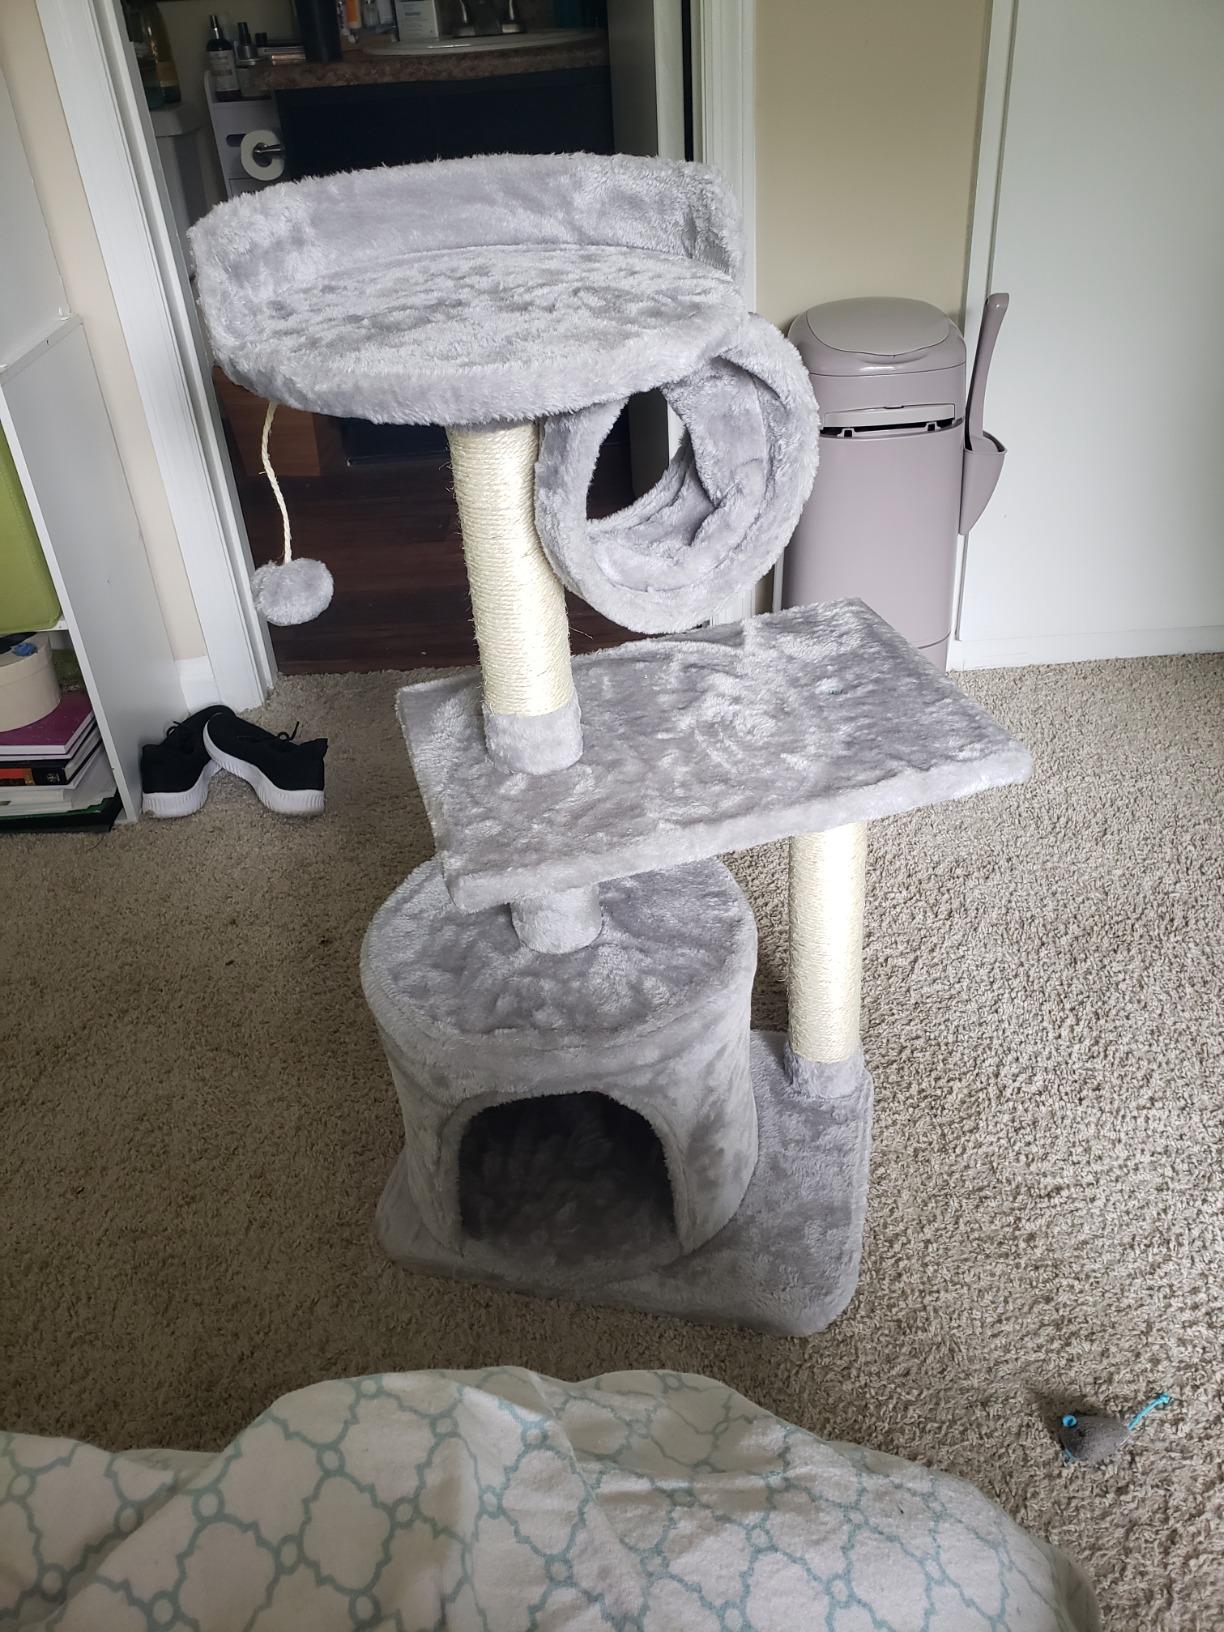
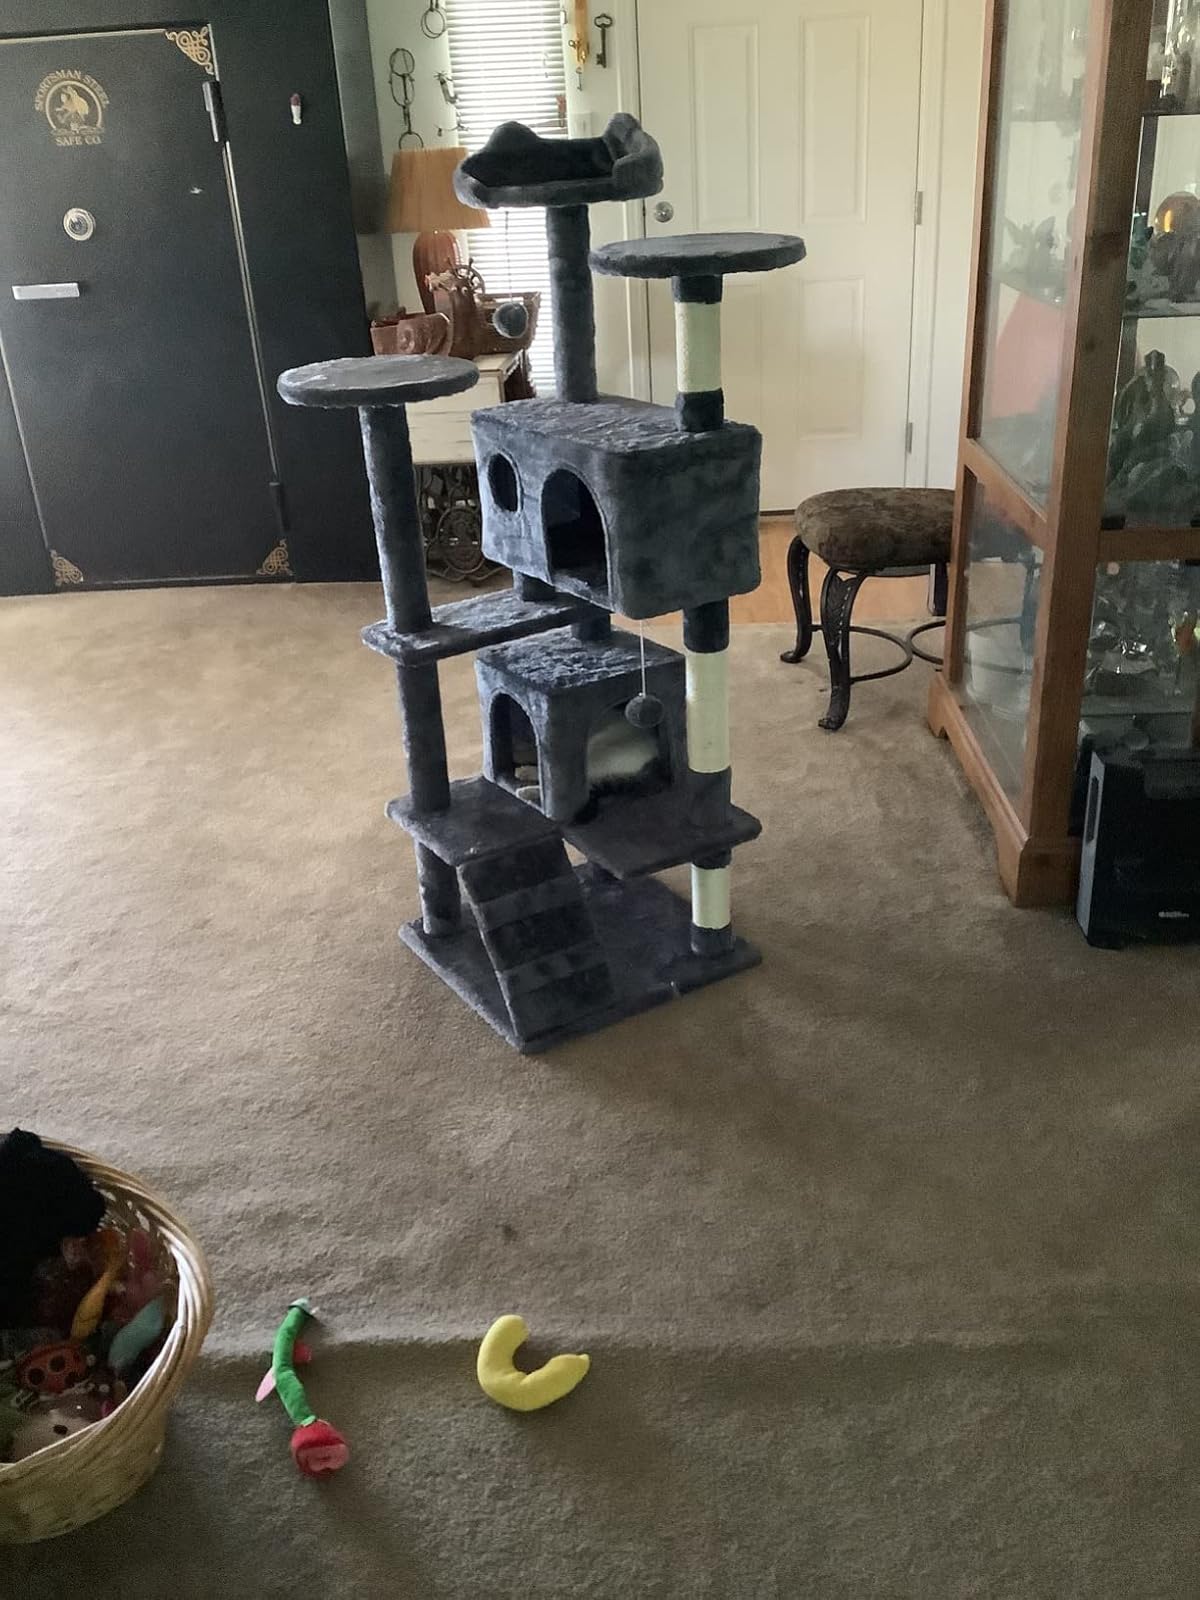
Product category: items_cat tree
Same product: no